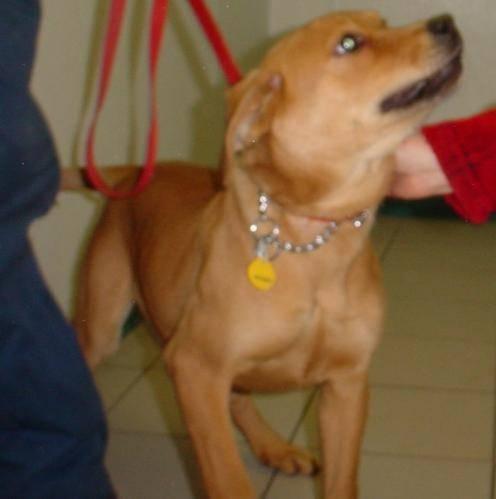
dog